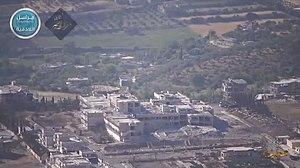
L'hôpital de Jisr al-Choghour, défendu par l'armée syrienne et assiégé par les djihadistes en mai 2015.
La deuxième bataille de Jisr al-Choghour a lieu lors de la guerre civile syrienne. Elle débute le 22 avril 2015 par une offensive de la coalition rebelle de l'Armée de la conquête contre la ville de Jisr al-Choghour, dans le gouvernorat d'Idleb. La ville est prise dès le 25 avril, cependant une poche de résistance subsiste dans l'hôpital jusqu'au 22 mai.